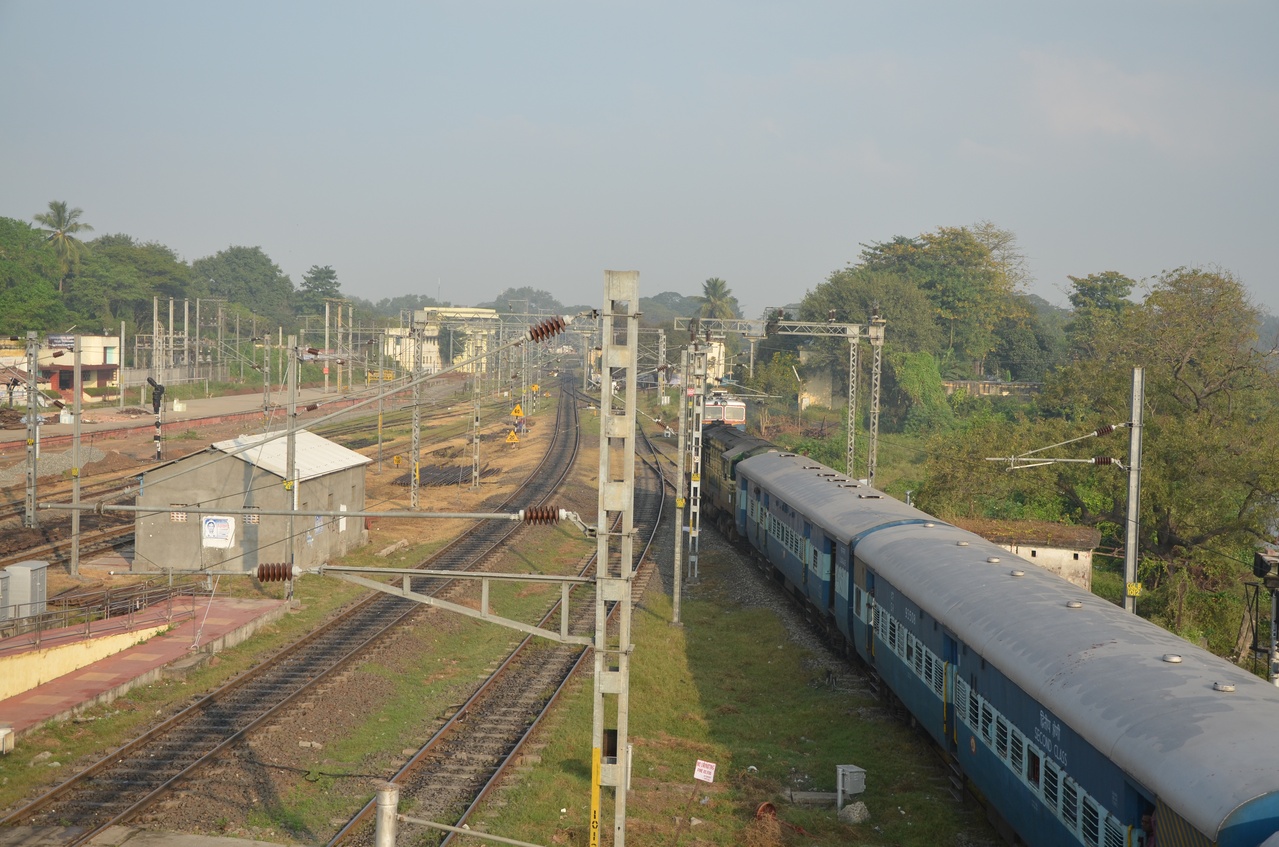
Train leaving the station